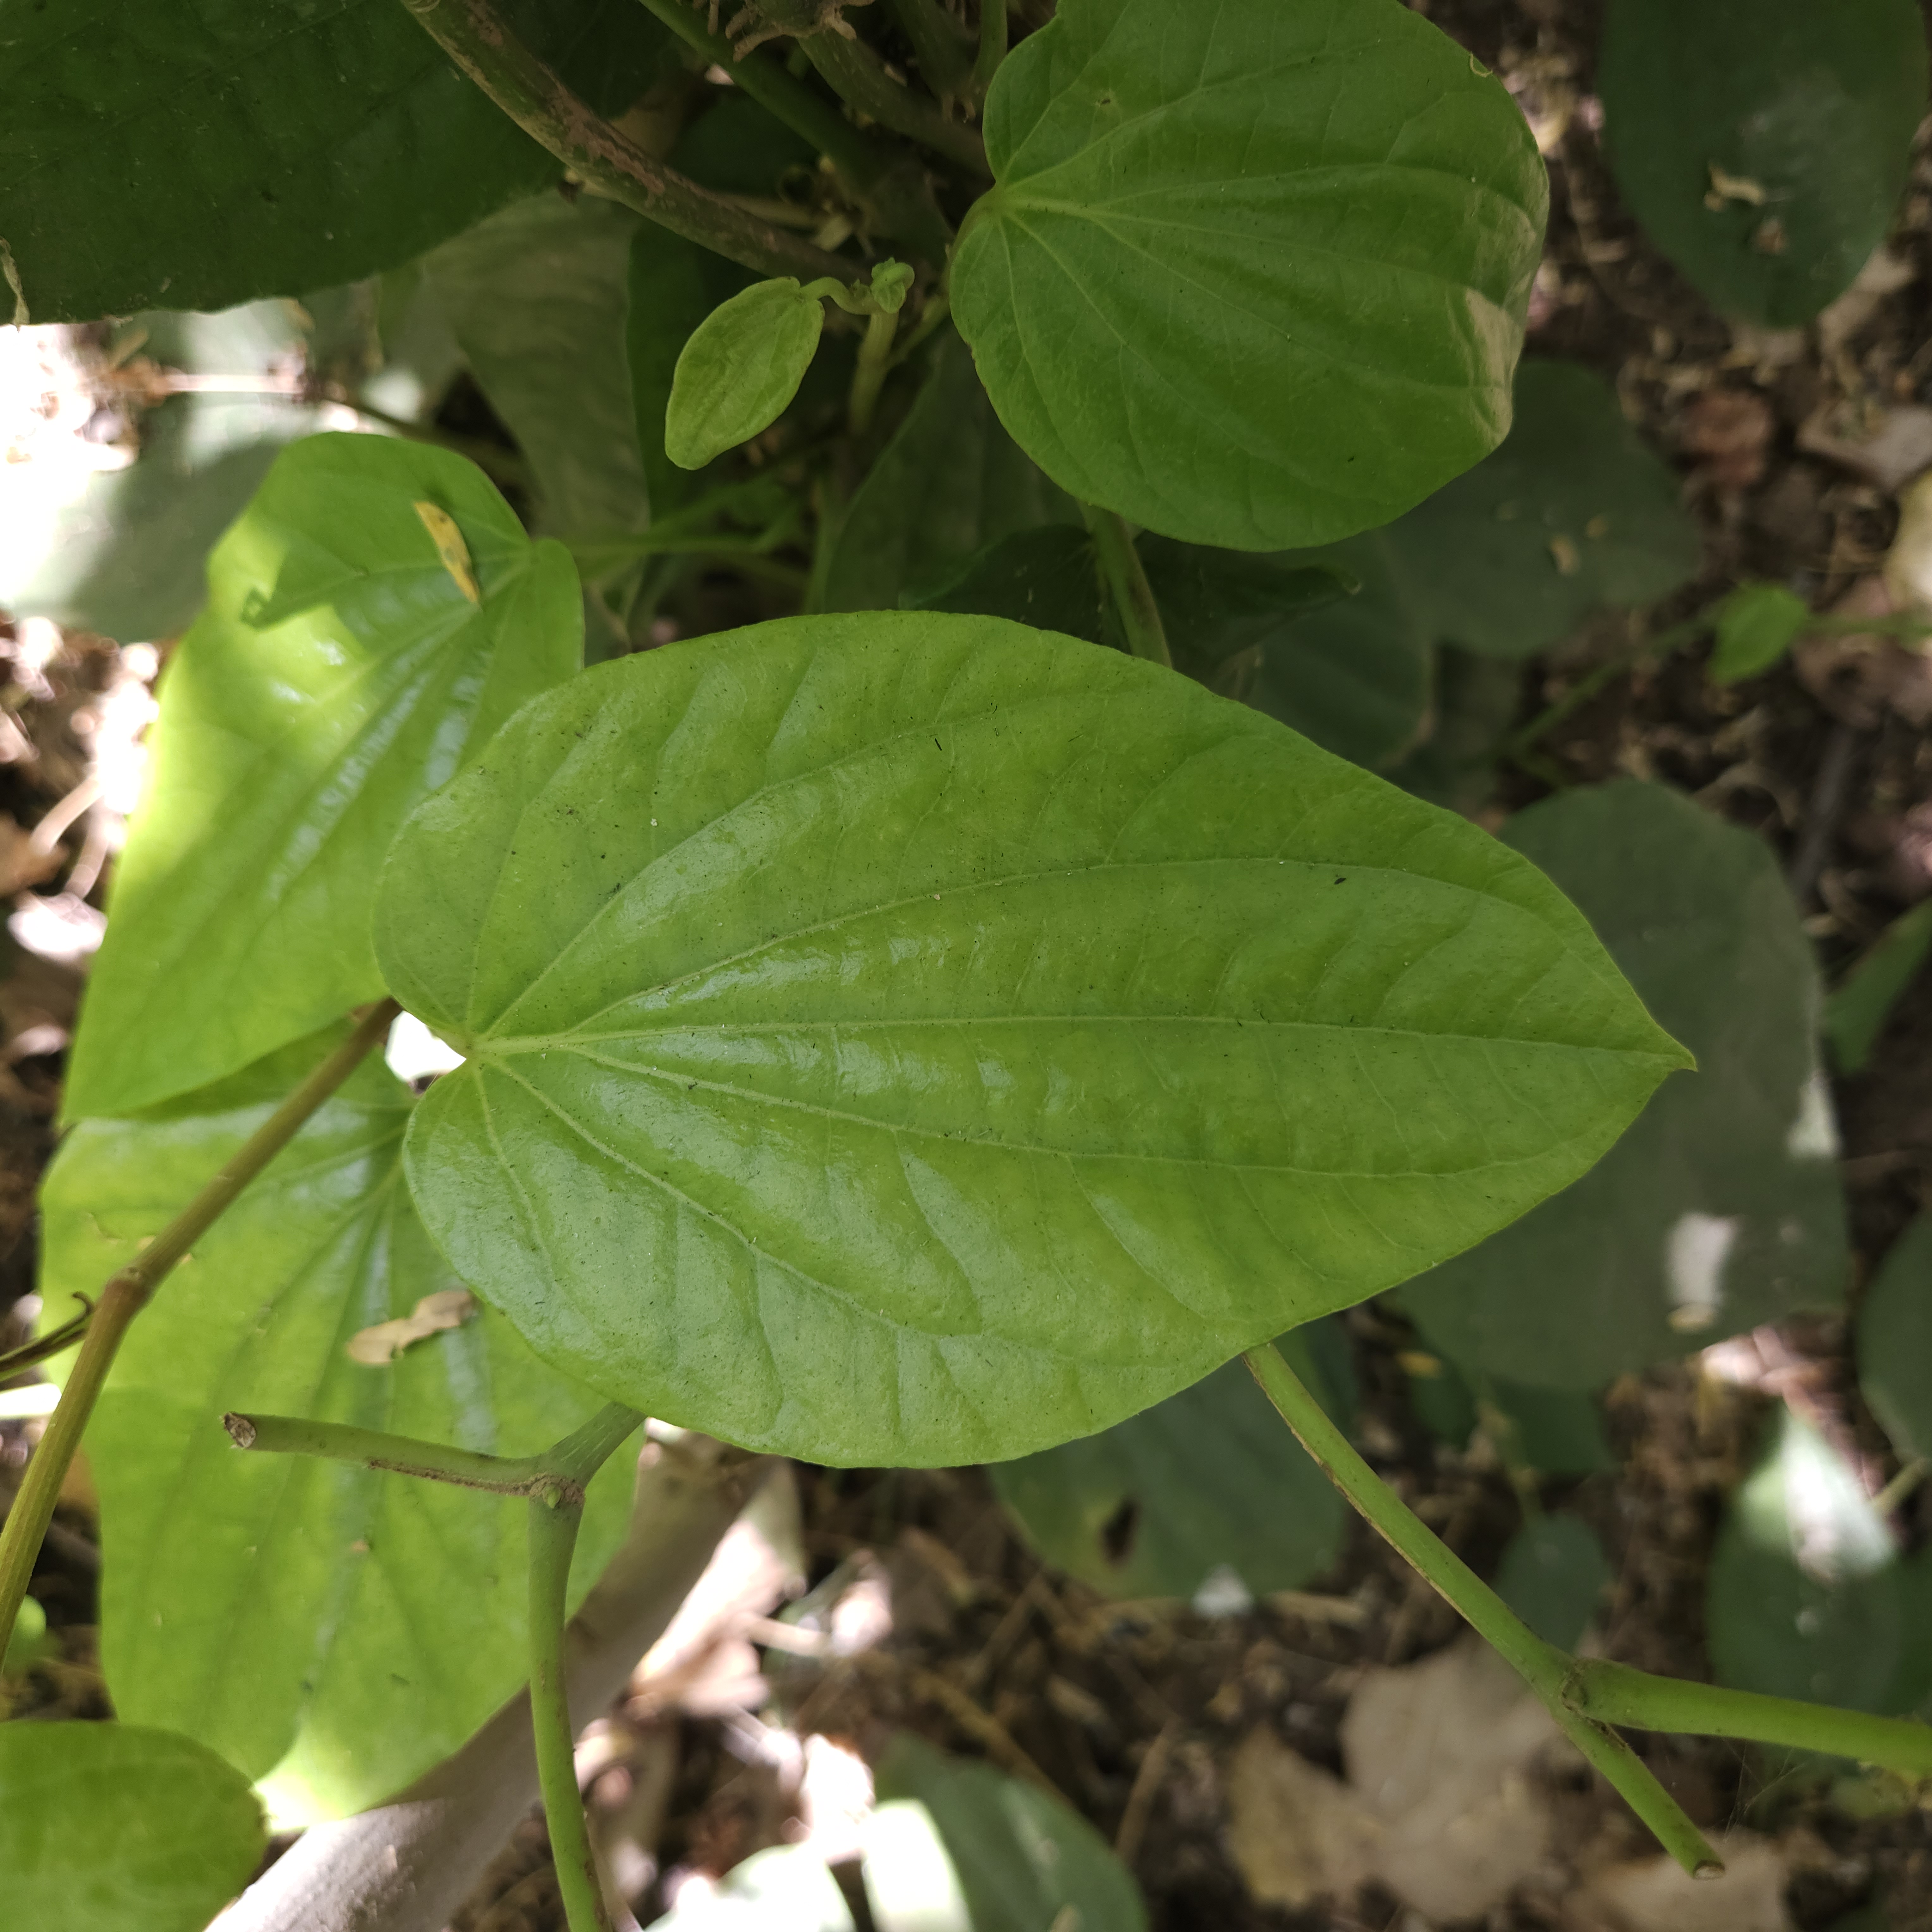
Label: Healthy